Darren Kimura

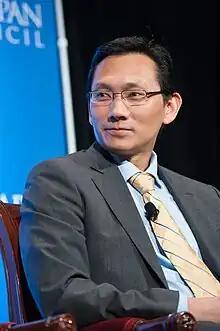
Kimura in 2013

Darren T. Kimura (born September 10, 1974, Hilo, Hawaii) is an American businessman, inventor, and investor. He is best known as the inventor of micro concentrated solar power (CSP) technology known as MicroCSP.